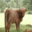
Label: cattle